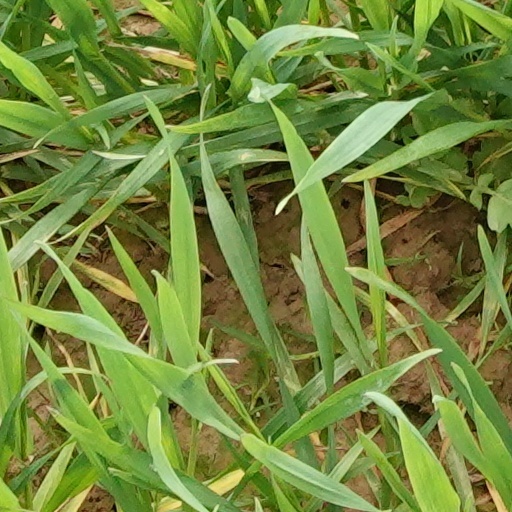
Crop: wheat